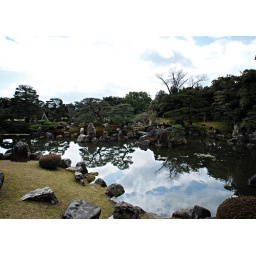
Nijo castle is home to some of the prettiest landscape gardens in Kyoto